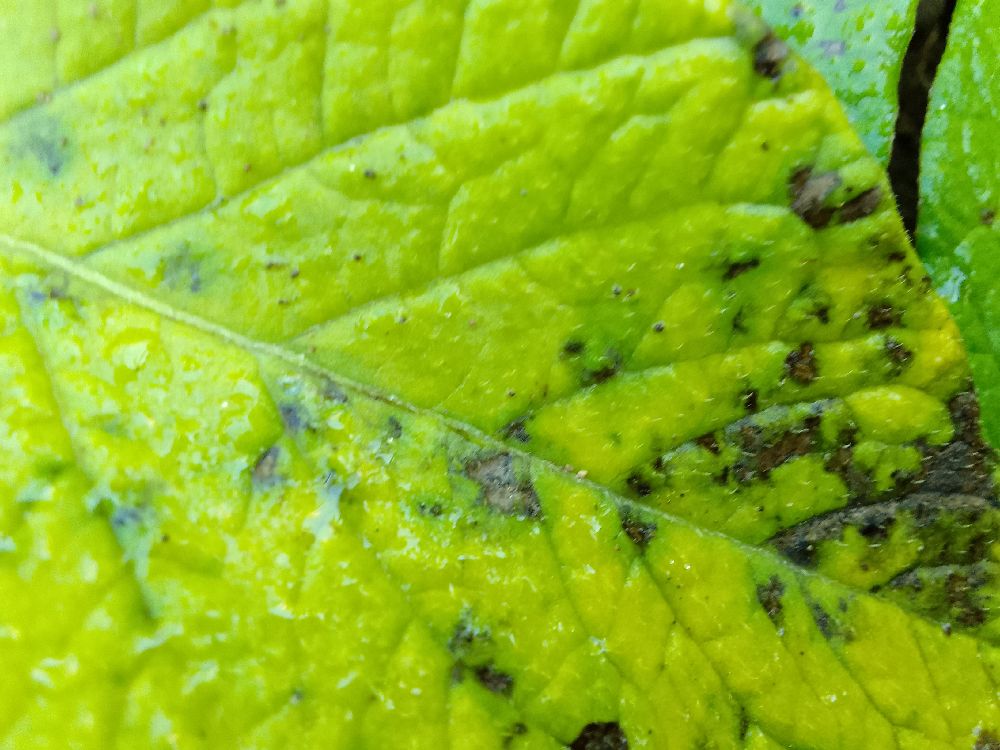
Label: Early blight